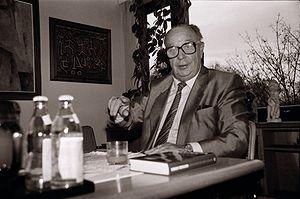
Veikko Emil Aleksander Vennamo est un homme politique finlandais, membre de la Ligue agaraire jusqu'en 1959, puis du Parti rural de Finlande.